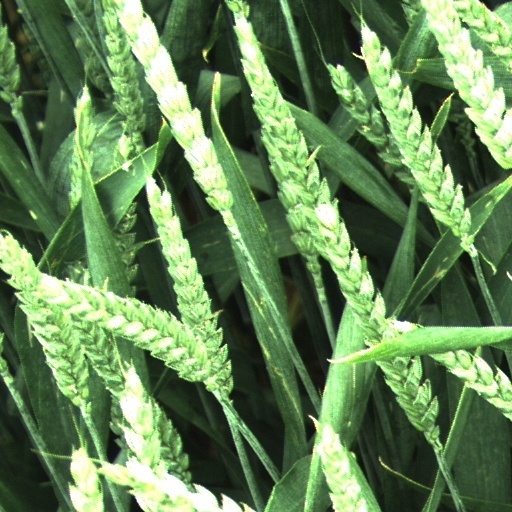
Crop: wheat